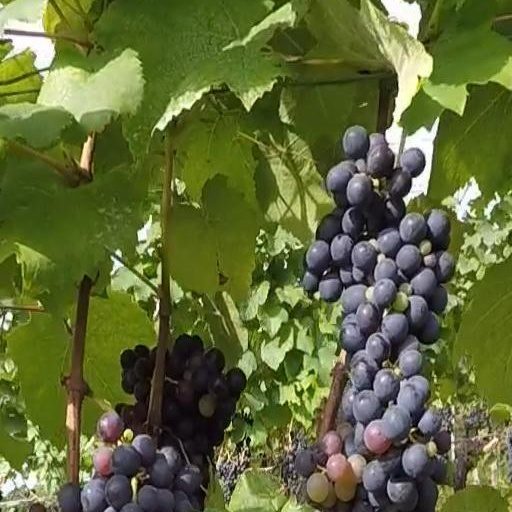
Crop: grape